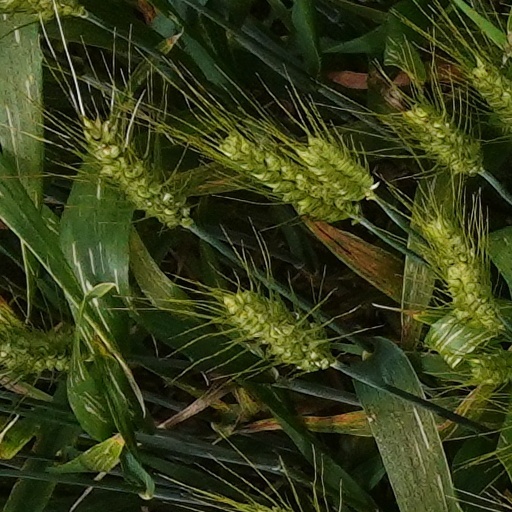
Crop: wheat